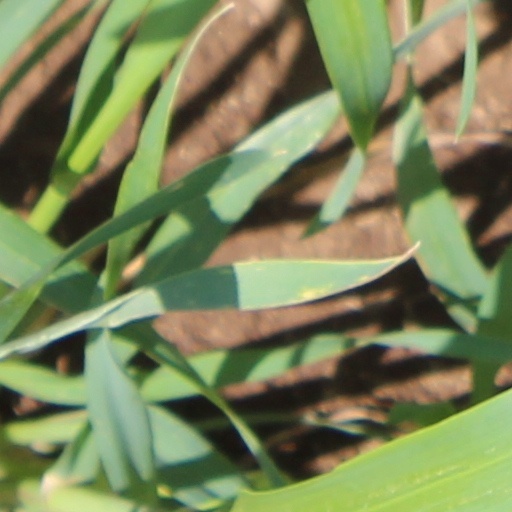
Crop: wheat